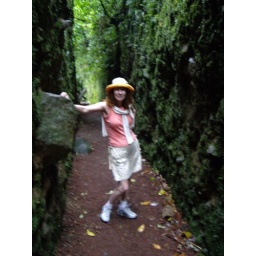
MH in the forest wall